The Top 100 Crime Novels of All Time

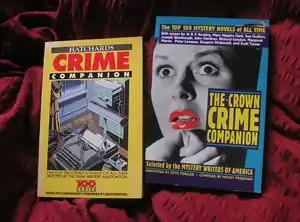
The two Crime Companions

The Top 100 Crime Novels of All Time is a list published in book form in 1990 by the British-based Crime Writers' Association. Five years later, the Mystery Writers of America published a similar list titled The Top 100 Mystery Novels of All Time. Many titles can be found in both lists.